Gelynis Farmhouse

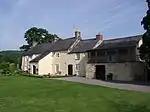
"one of the most completely preserved early vernacular houses in the county"

Gelynis Farmhouse (Cil-Ynnys) is a 16th century farmhouse in Radyr, Cardiff, Wales. It is a Grade II* listed building.